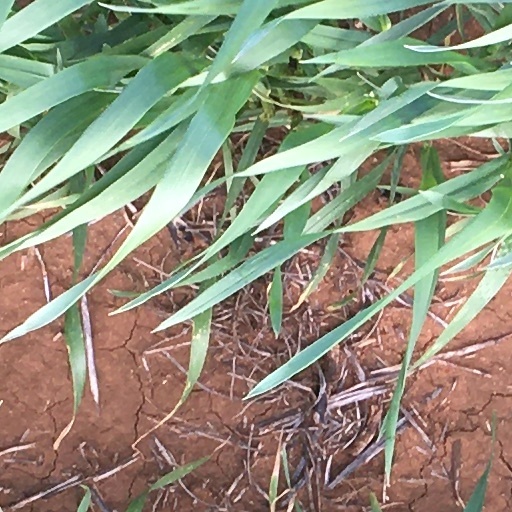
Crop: wheat